Luis Echeverría

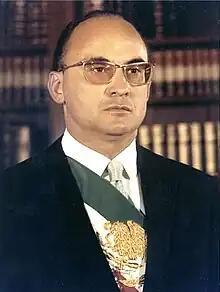
Official portrait, 1970

Luis Echeverría Álvarez (17 January 1922 – 8 July 2022) was a Mexican lawyer, academic, and politician affiliated with the Institutional Revolutionary Party (PRI) who served as the 57th president of Mexico from 1970 to 1976. Previously, Echeverría was Secretary of the Interior from 1963 to 1969. He was the longest-lived president in Mexican history and the first to reach the age of 100.